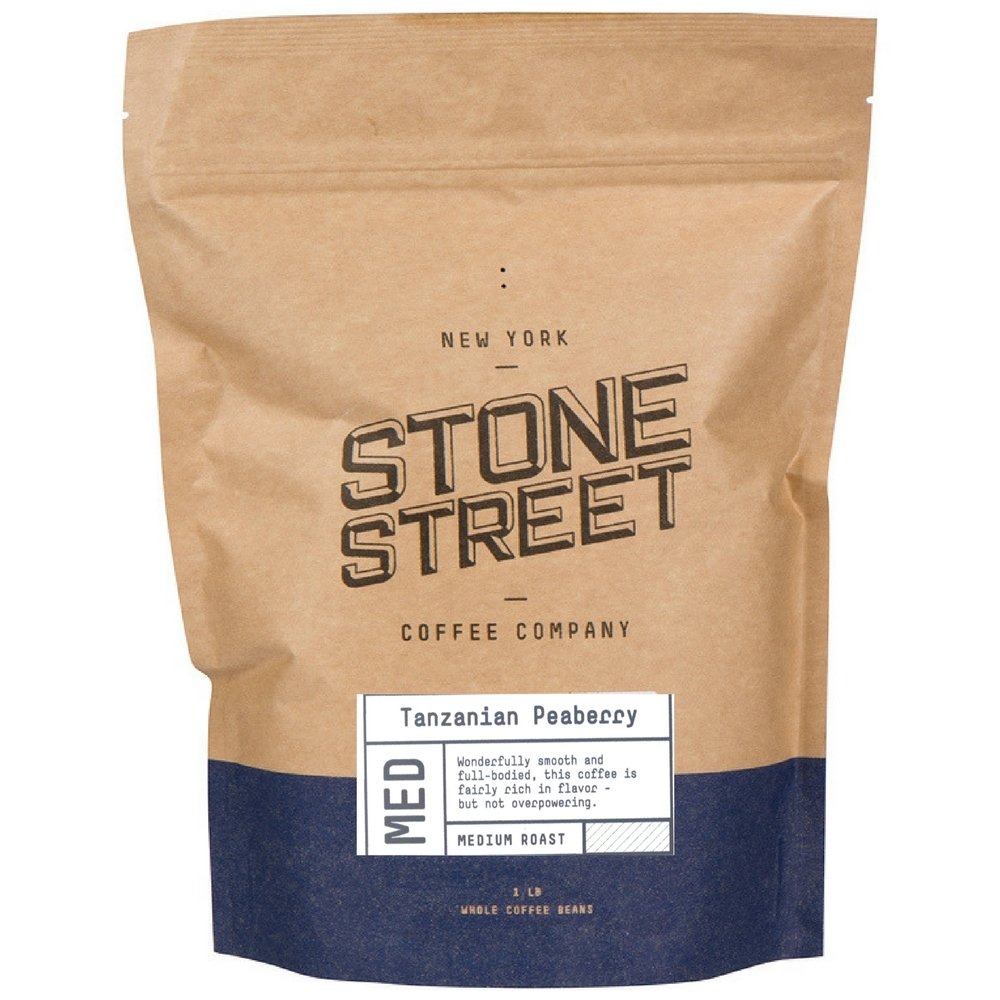
Item Name: Tanzania Peaberry Whole Bean Coffee, Medium Roast, 1 LB Bag, Single Origin 100% Arabica, Roasted in Brooklyn
Bullet Point 1: TANZANIAN PEABERRY COFFEE - Wonderfully smooth and full-bodied, this coffee is fairly rich in flavor - but not overpowering. The taste is clean and crisp.
Bullet Point 2: MEDIUM ROAST COFFEE - Medium Roasted Tanzania Peaberry Whole Bean Coffee
Bullet Point 3: COFFEE DETAILS: 100% Arabica Tanzania Peaberry Coffee from Northern & Southern Tanzania, Africa. Tasting notes are caramel, stone fruit, and chocolate. Washed and sun-dried process. A great coffee for drip, French press, or pour-over.
Bullet Point 4: 1 LB RESEALABLE BAG – Our 3-layer natural kraft bag is foil-lined and has a one-way valve for optimal coffee freshness. The wide top opening makes for easy scooping and the seal keeps your one pound of whole bean coffee fresh.
Bullet Point 5: FRESHLY ROASTED IN BROOKLYN, NYC – Stone Street Coffee Company is specialty small-batch roaster, we’ve been making artisanal coffee since 2009.
Product Description: This is a cold brew decaf coffee roasted morning vanilla nitro strong whole bean coursely caramel bag espresso brewed extra pitcher packs lab coarsely bags maker kit crew coldbrewcoffeemaker packets hazelnut single origin creamer tiny café expresso powder mate high caffeine street strongest blond blonde bright smooth daybreak everyday daily drink gold white signature percolator machine filter cold-brew grinds cood offee oz bulk large giver gift stocking stuffer mothers fathers christmas birthday women men items basket lover home homemade steep labs commercial nut flavoured fall festive holiday cinnamon mason jar stay awake energy alert black fair trade highest top sweet count style intense nootropic content rainforest acides boost mountain mold free bree string chocolate classic instant use coffe voffee grpunds corse coldbt caffiene xtraew clasic couse frensh sediment coarse-ground grinder pouches drip electric portable roaster small concentrate liquid cardamom orange valentine huckleberry canned craft irish turkish butter rum cans pods concentrated cool starter cup vegan evolution buzzy coarsley roasters fround coarsed brewcoffee courseground bre make cafe columbian colombian unsweetened binding steeper system mocha cokd cofee recipes lovers geounds travel programmable water processed brazil flavor coconut gadgets flavoredground flavors semolina protein flavoring caffe caffè spanglo front donuts sauce toasted coconutcoffee ayrup syrup fridge gluten pecan brazilian spice cream bulletproof can premade ready tahitian breeze half caff coffeebeanscoldbrew pie tea airtight tap gallon bottle quality subtle shots farm narino grinders exotic molinillo colombiano covered autum candy wet dry accessories filters makers cafeteras electricas pumpkins burr decor dual clearance flex italian frappuccino culture sauces syrups teabags sugar paper in whole beans format.
Value: 16.0
Unit: Ounce

Price: 19.99